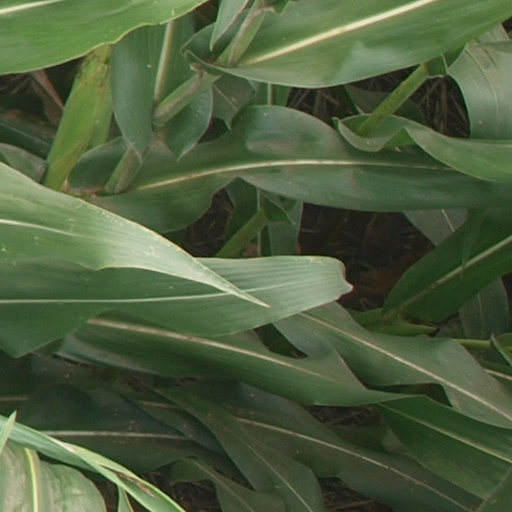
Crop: maize; corn